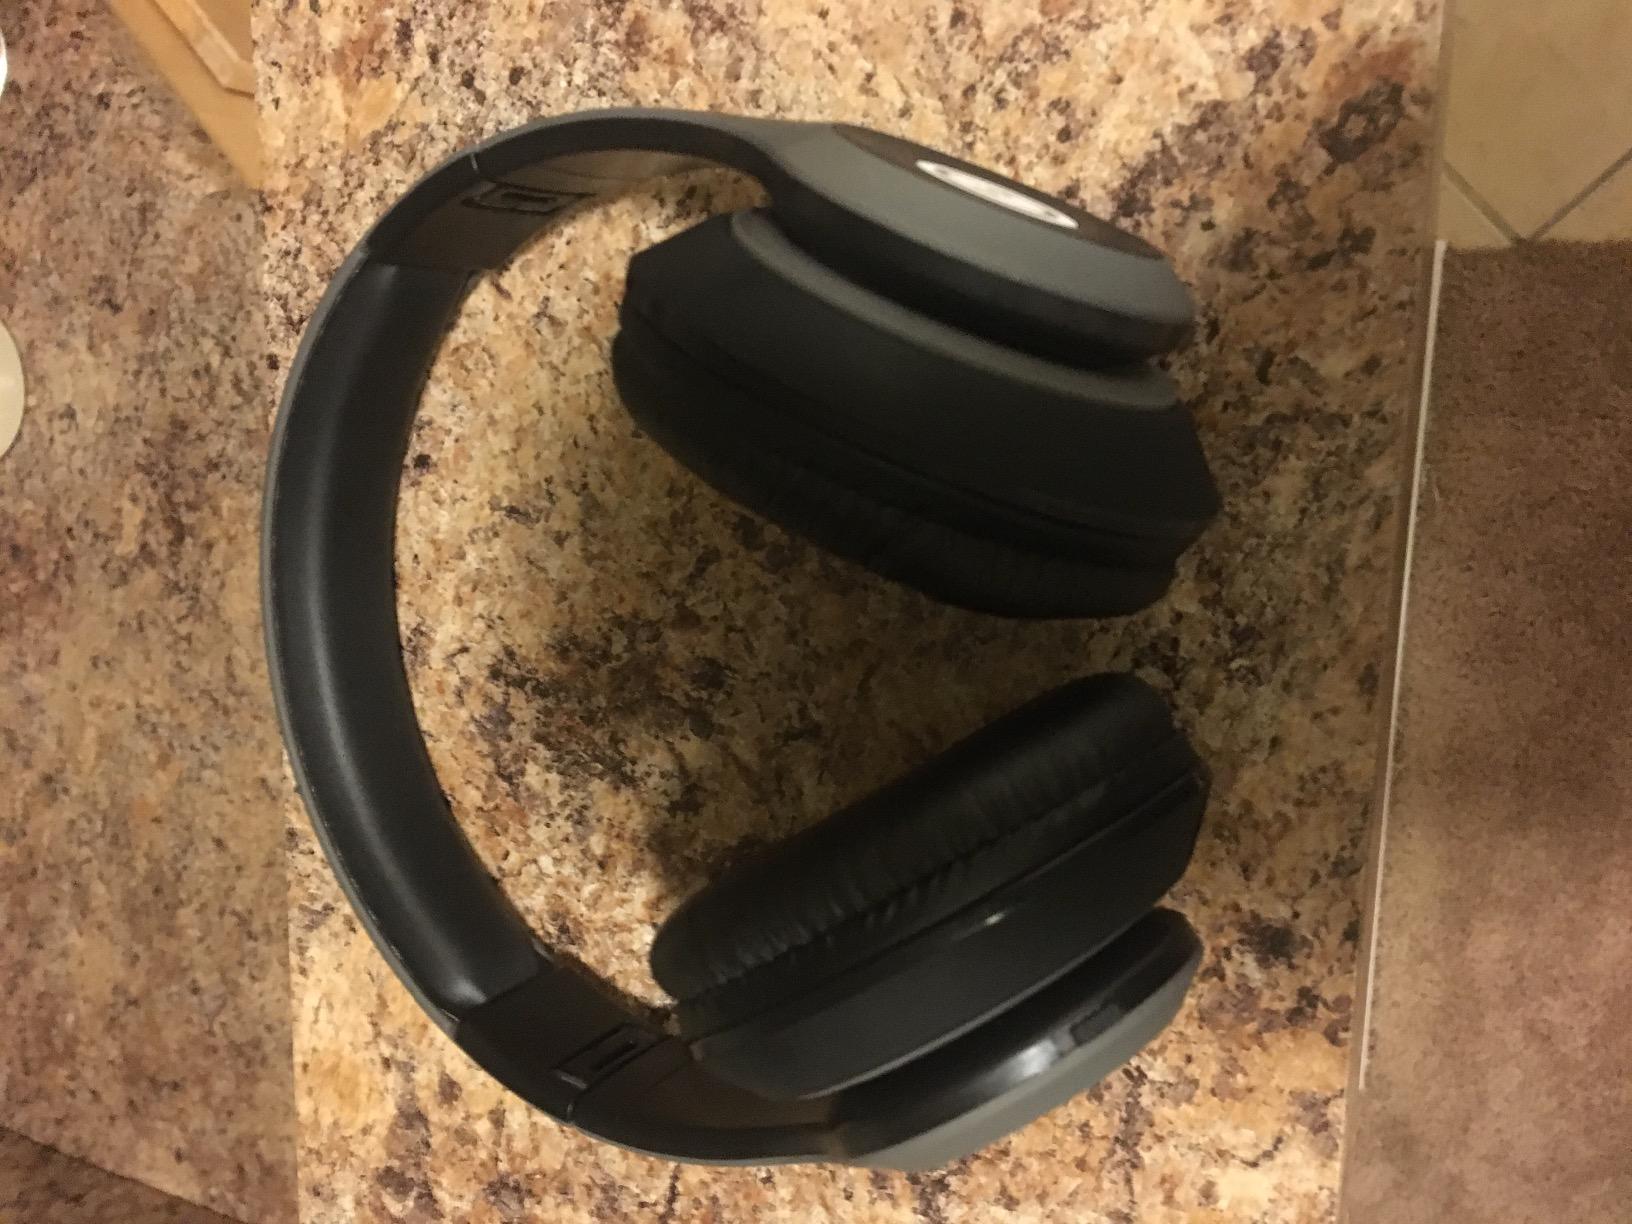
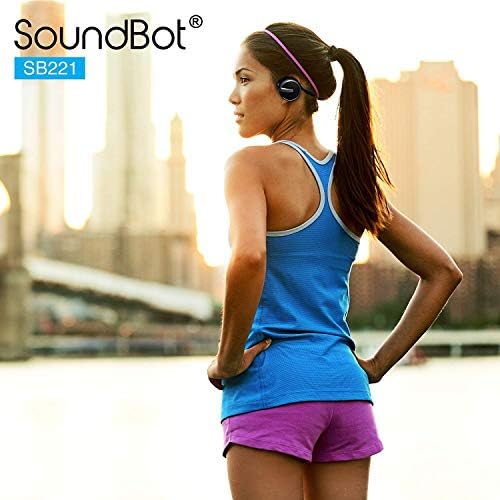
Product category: headphones
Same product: no